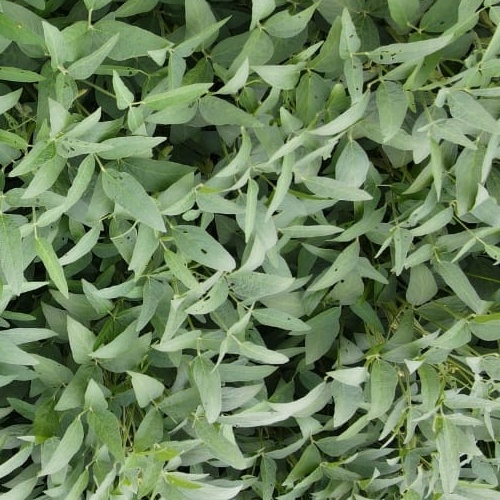
Label: Diabrotica_speciosa